Cathedral of Saint Elijah, Aleppo

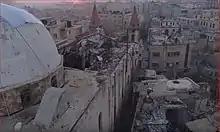
St Elijah Cathedral in December 2016

Prior to the current building of the cathedral, a small church from the 15th century has occupied the same area. The old church was mentioned by the Italian explorer Pietro Della Valle who visited Aleppo in 1625 and described it as one of the four churches that were built adjacent to each other in one yard with one gate, in the newly created Jdeydeh, the Christian quarter. The other three churches are the Forty Martyrs Armenian Church, the Holy Mother of God Armenian Church (the current "Zarehian Treasury") and the Greek Orthodox Church of the Dormition of Our Lady.